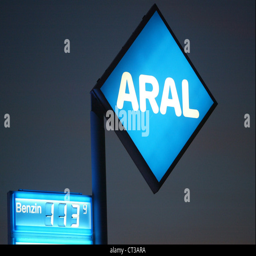
the logo of a gas station